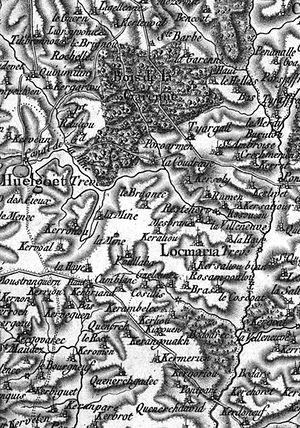
Carte de Cassini: Locmaria-Berrien
Locmaria-Berrien [lɔkmaʁja bɛʁjɛ̃] est une ancienne commune du département du Finistère, dans la région Bretagne, en France, intégrée depuis le 1ᵉʳ janvier 2019 à la commune de Poullaouën. Elle était membre de la communauté de communes Monts d'Arrée Communauté.